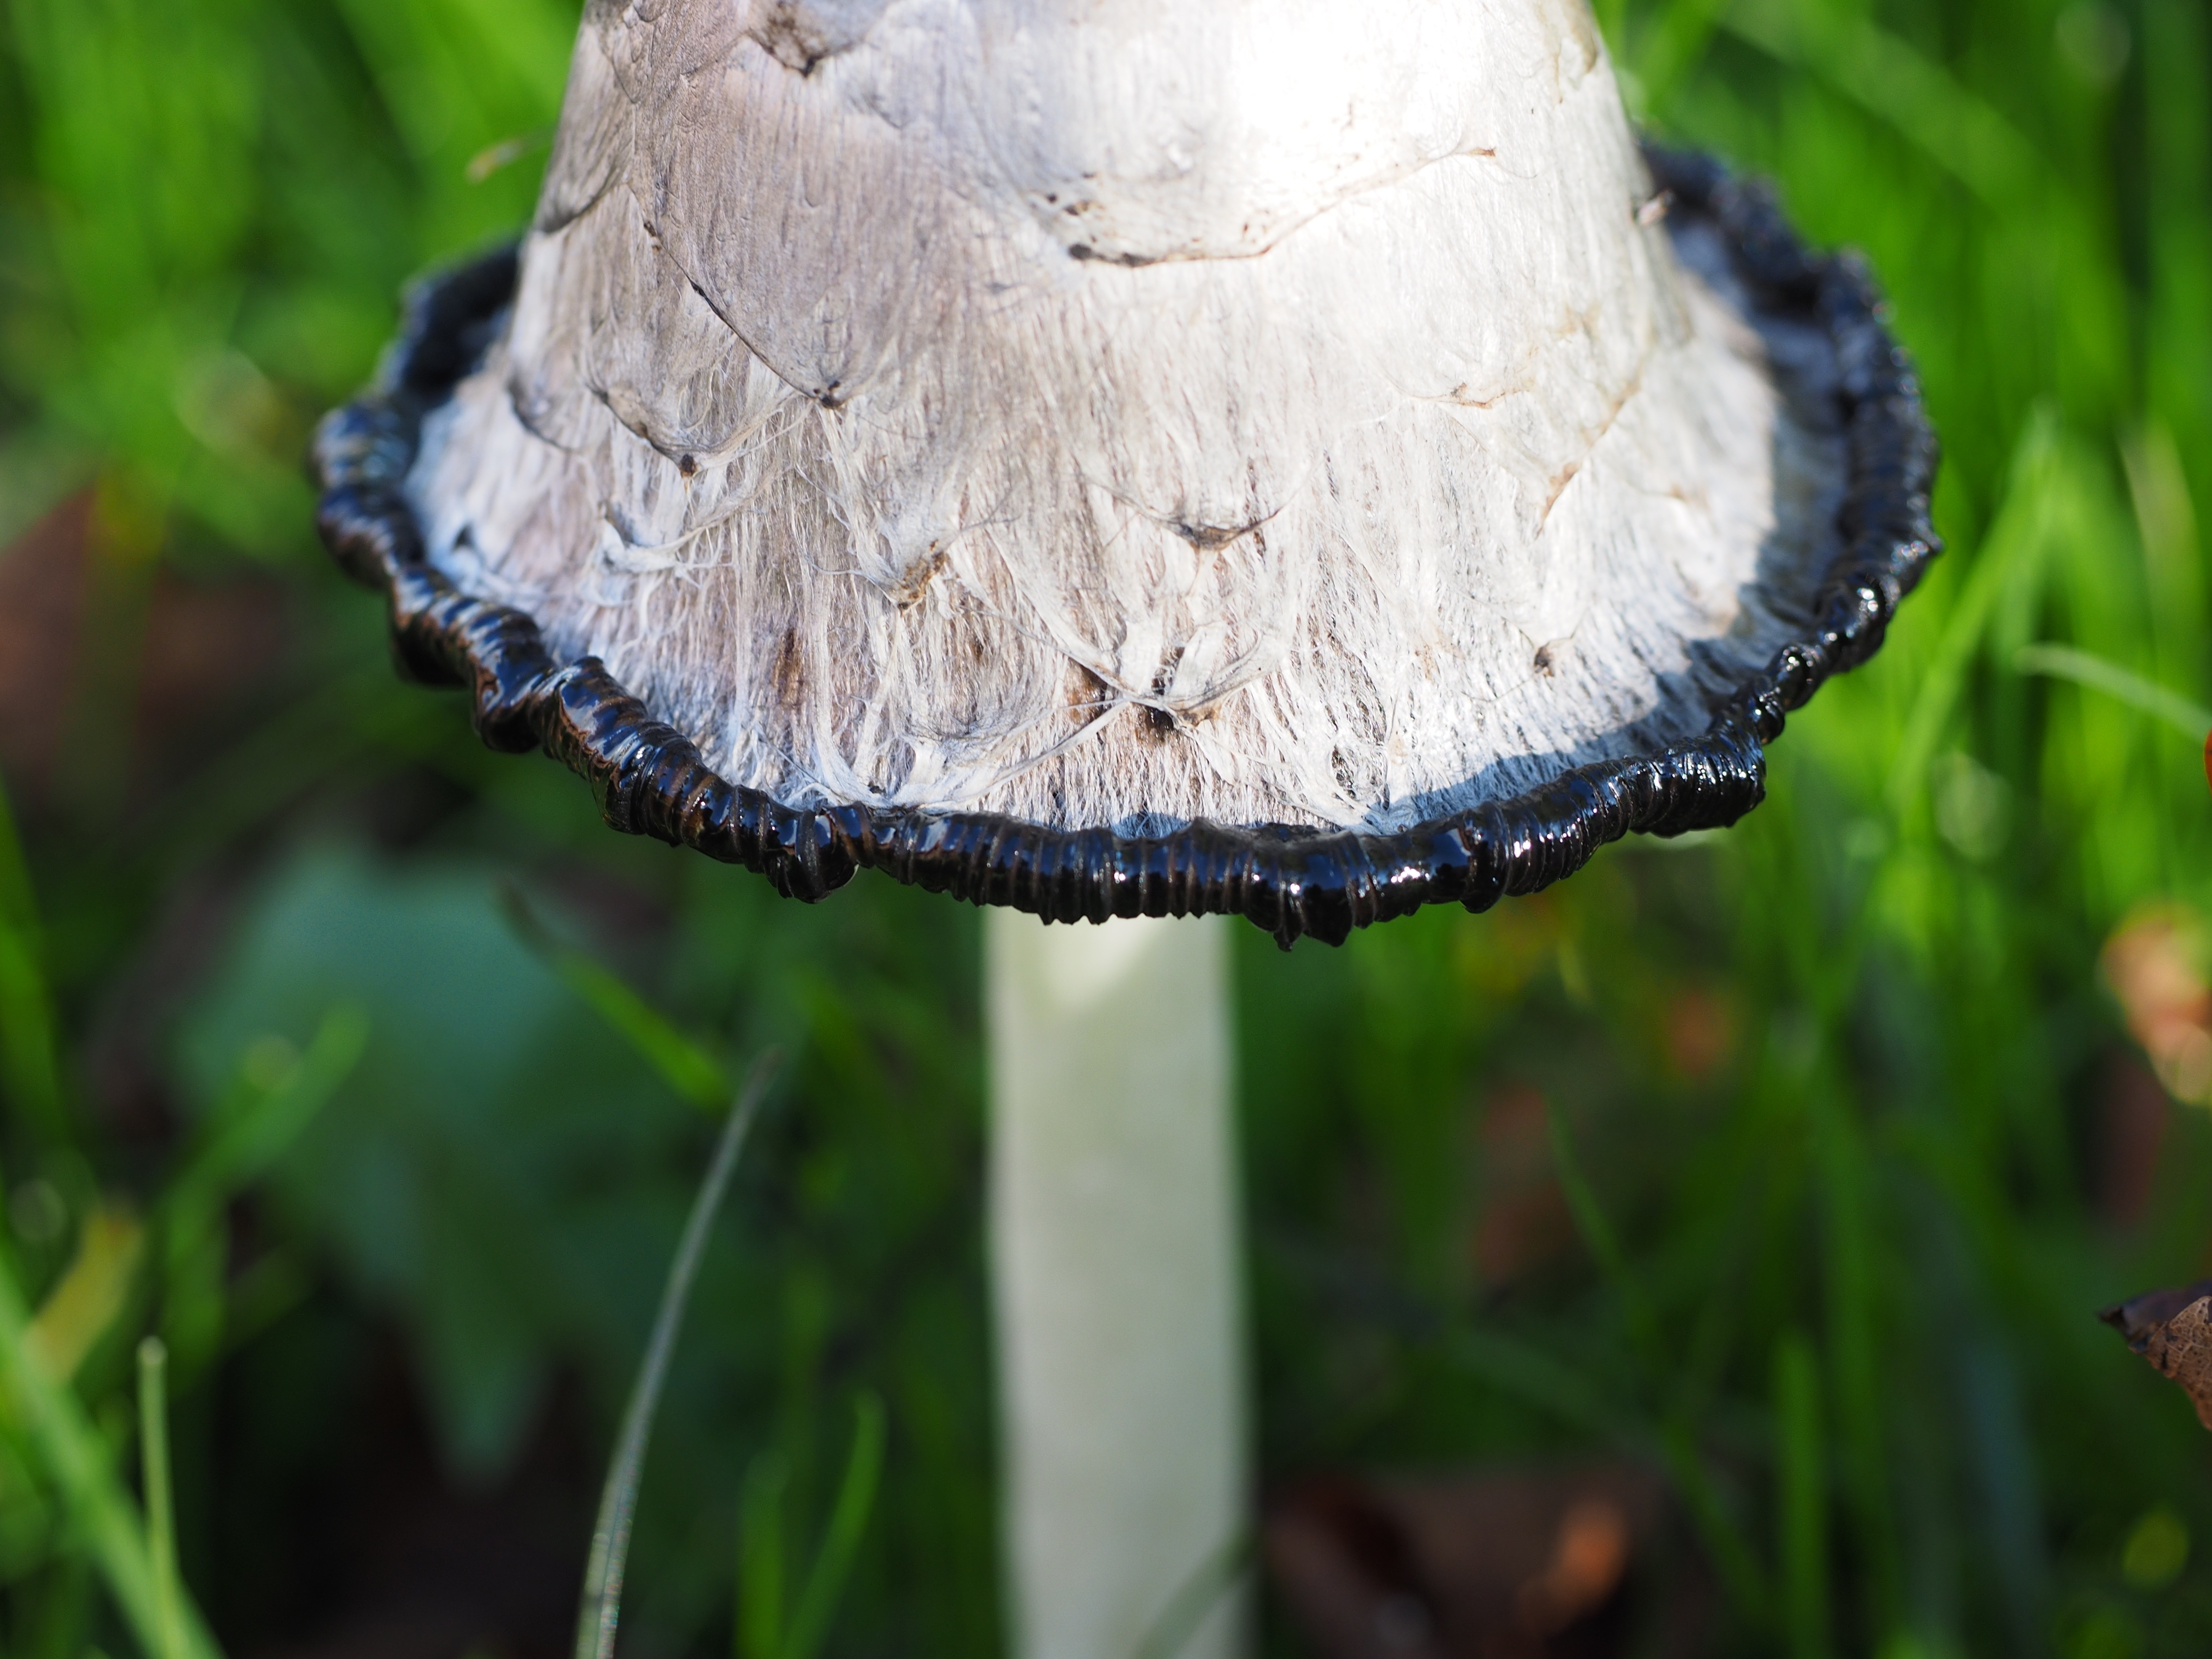
tree, nature, forest, grass, white, flower, trunk, autumn, soil, botany, mushroom, black, flora, fauna, fungus, woodland, coprinaceae, bolete, fungal species, agaricus, macro photography, schopf comatus, edible mushroom, comatus, coprinus comatus, tintenpilz, tintenschopfling, plant stem, medicinal mushroom, agaricomycetes, agaricaceae, penny bun, asparagus mushroom, porcelain comatus, comatus relative, drop formation, hat brim, ink like